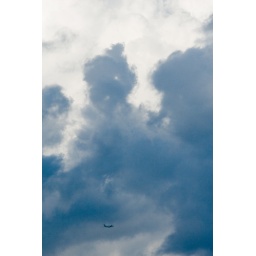
a plane flies into the storm clouds over the Massachusetts coast